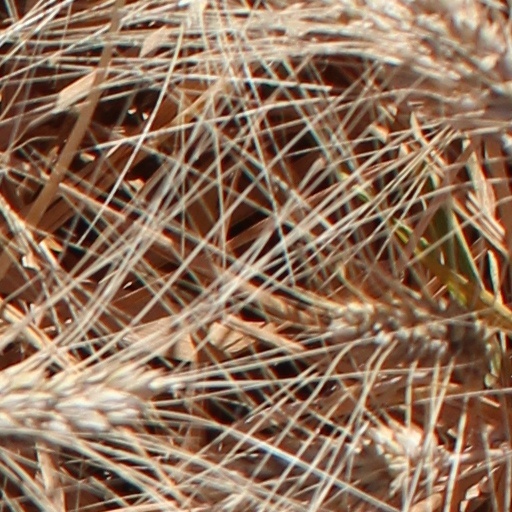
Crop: wheat